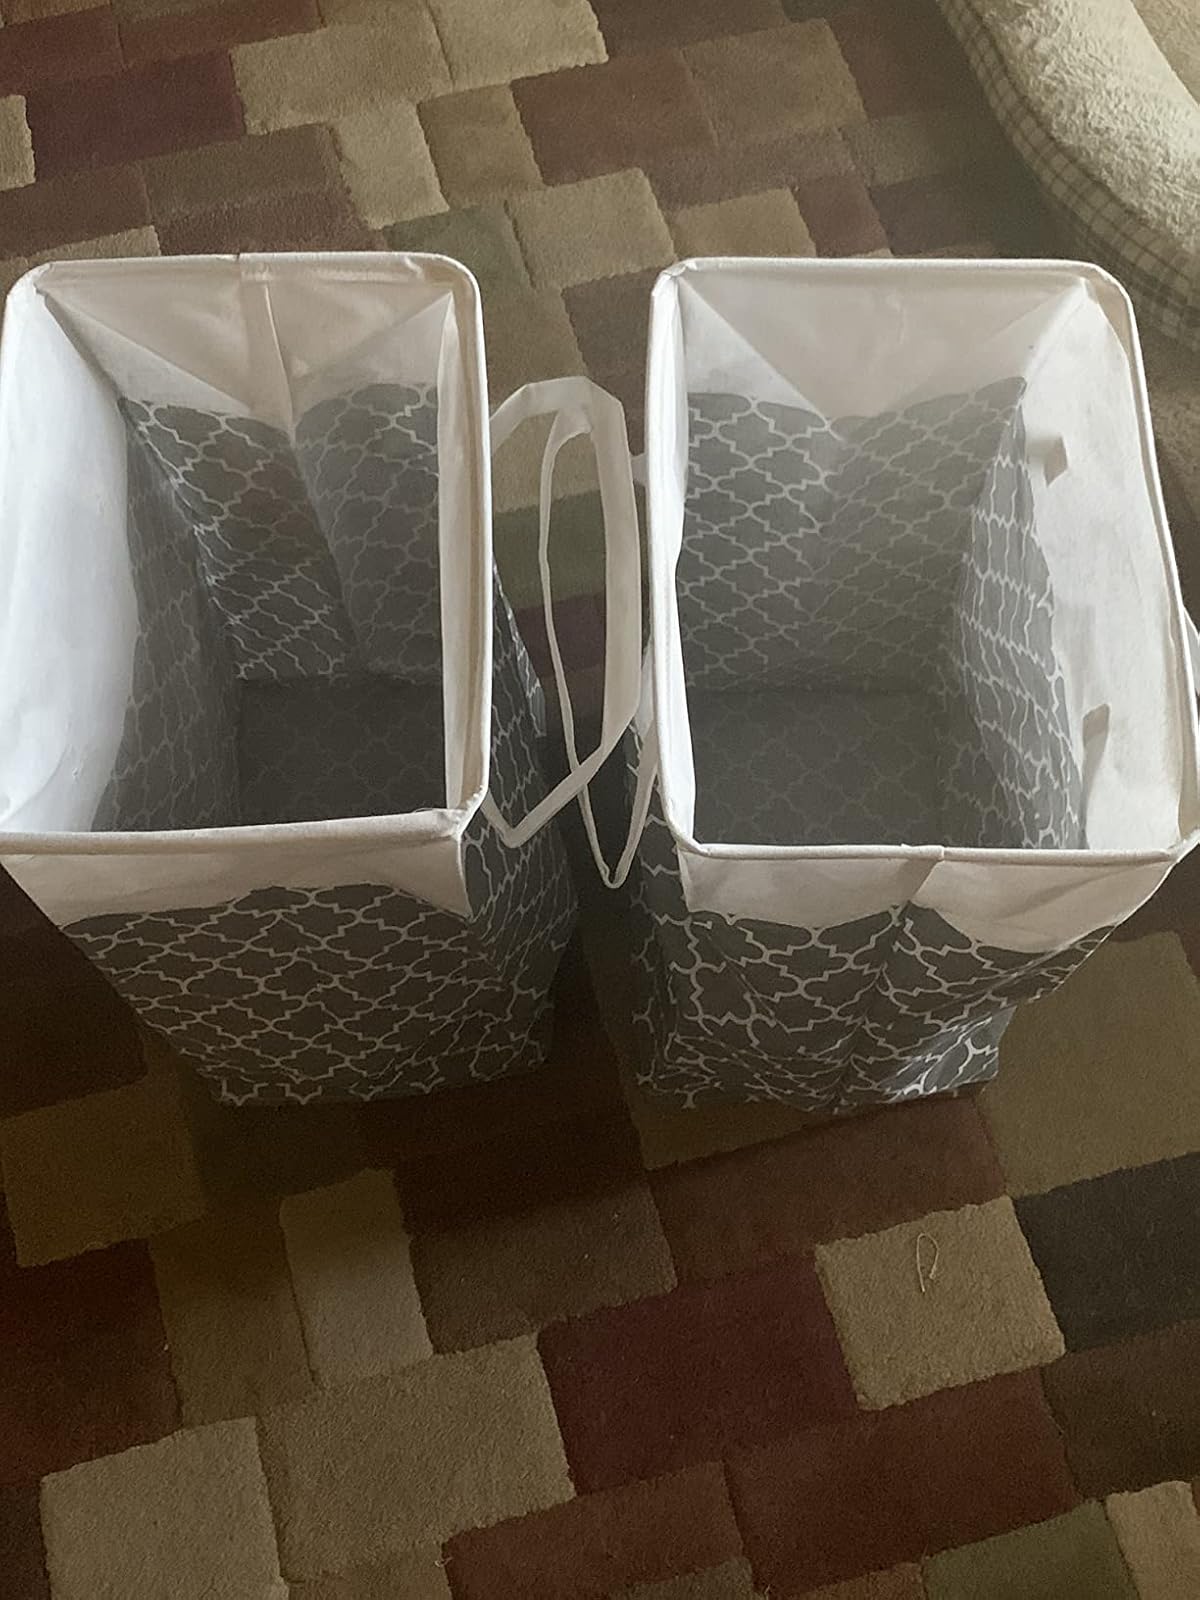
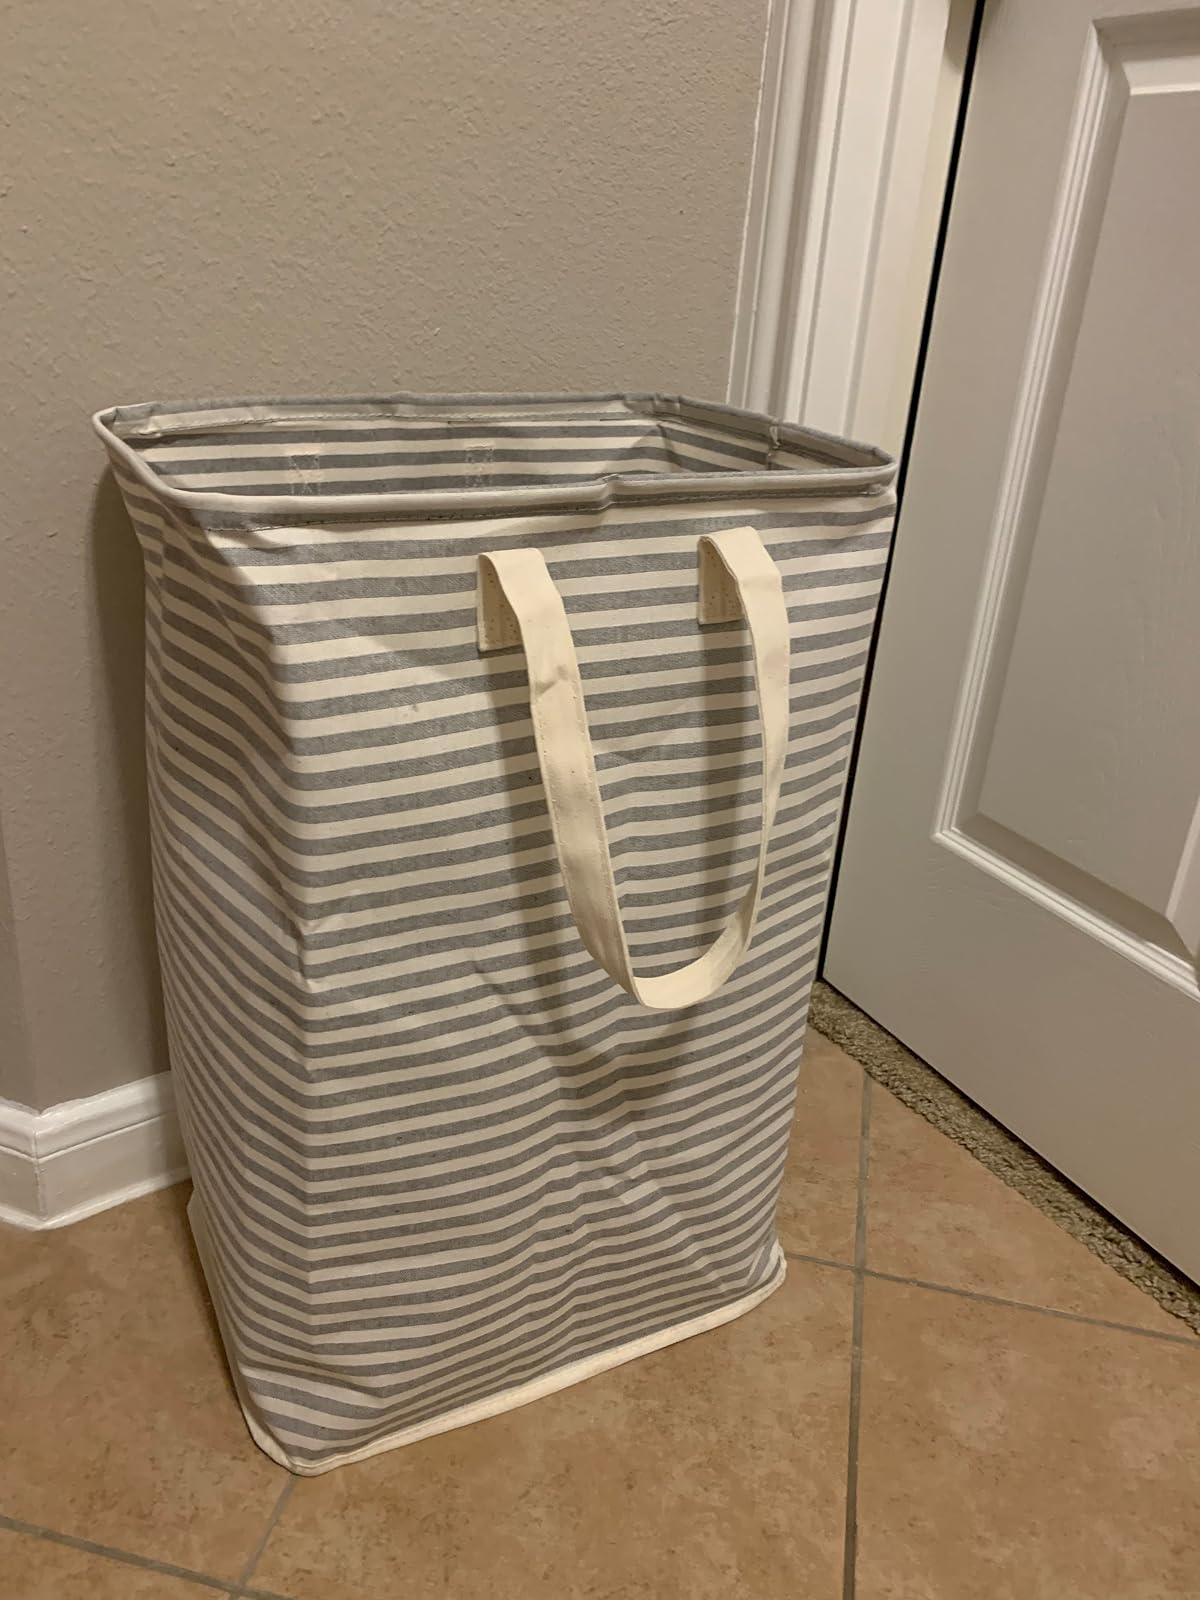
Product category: items_hamper
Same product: no